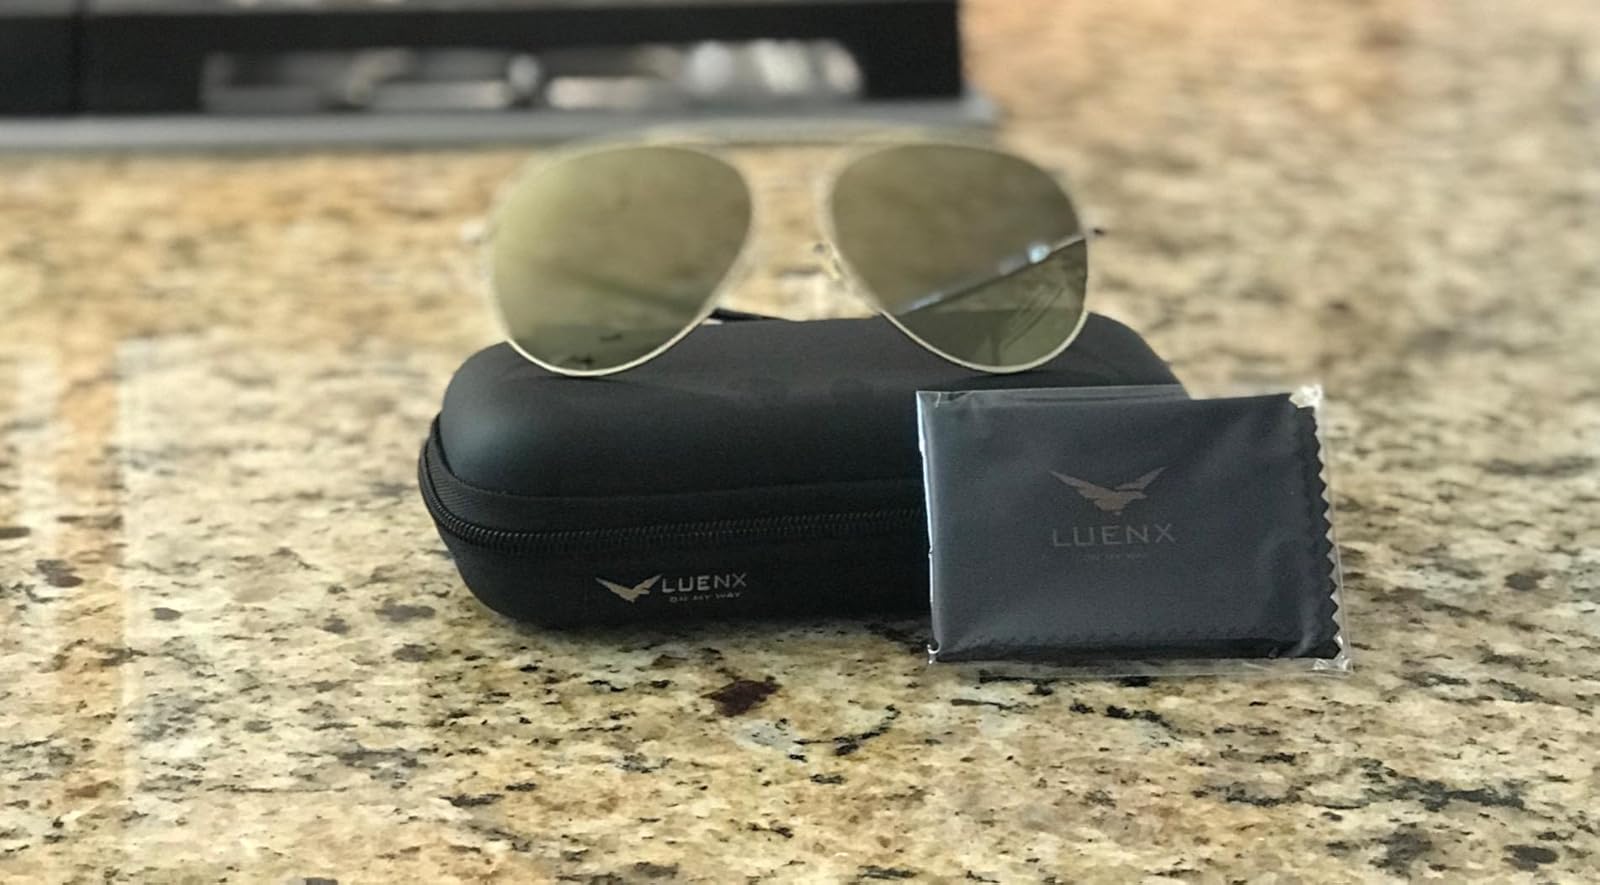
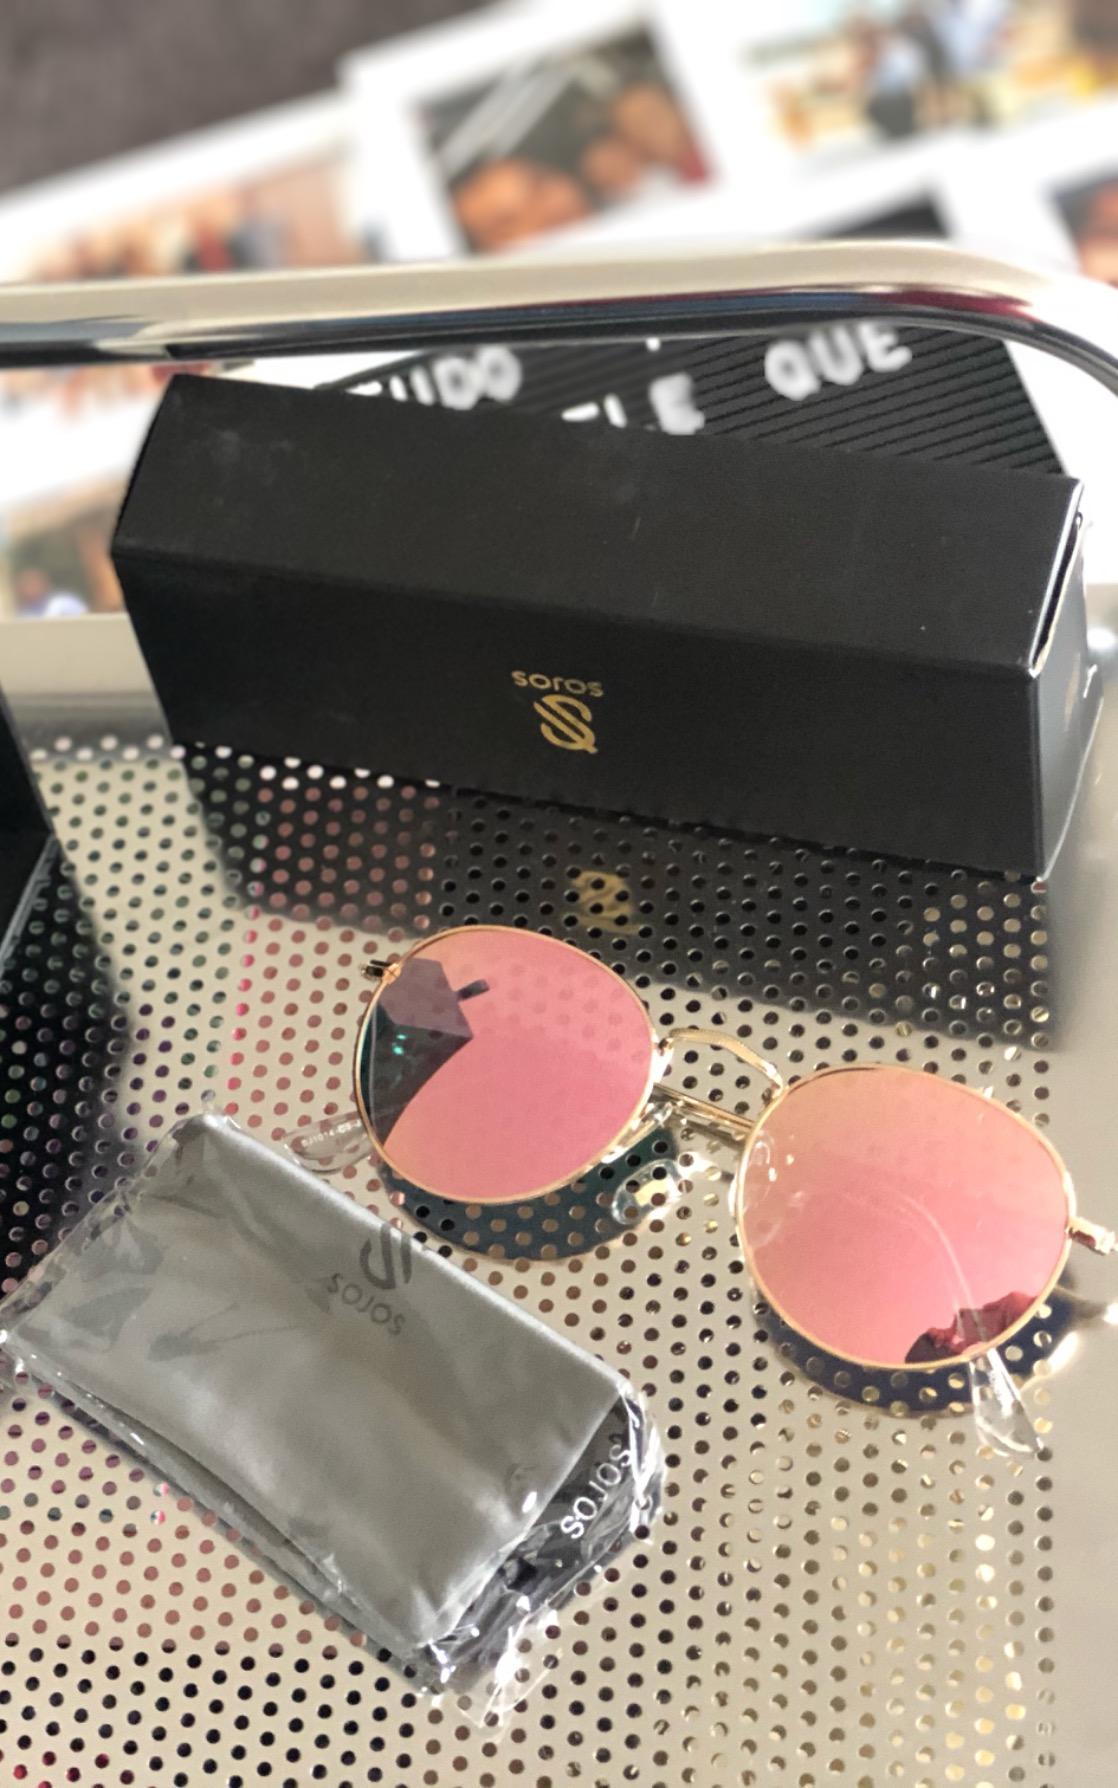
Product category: accessories_sunglasses
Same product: no